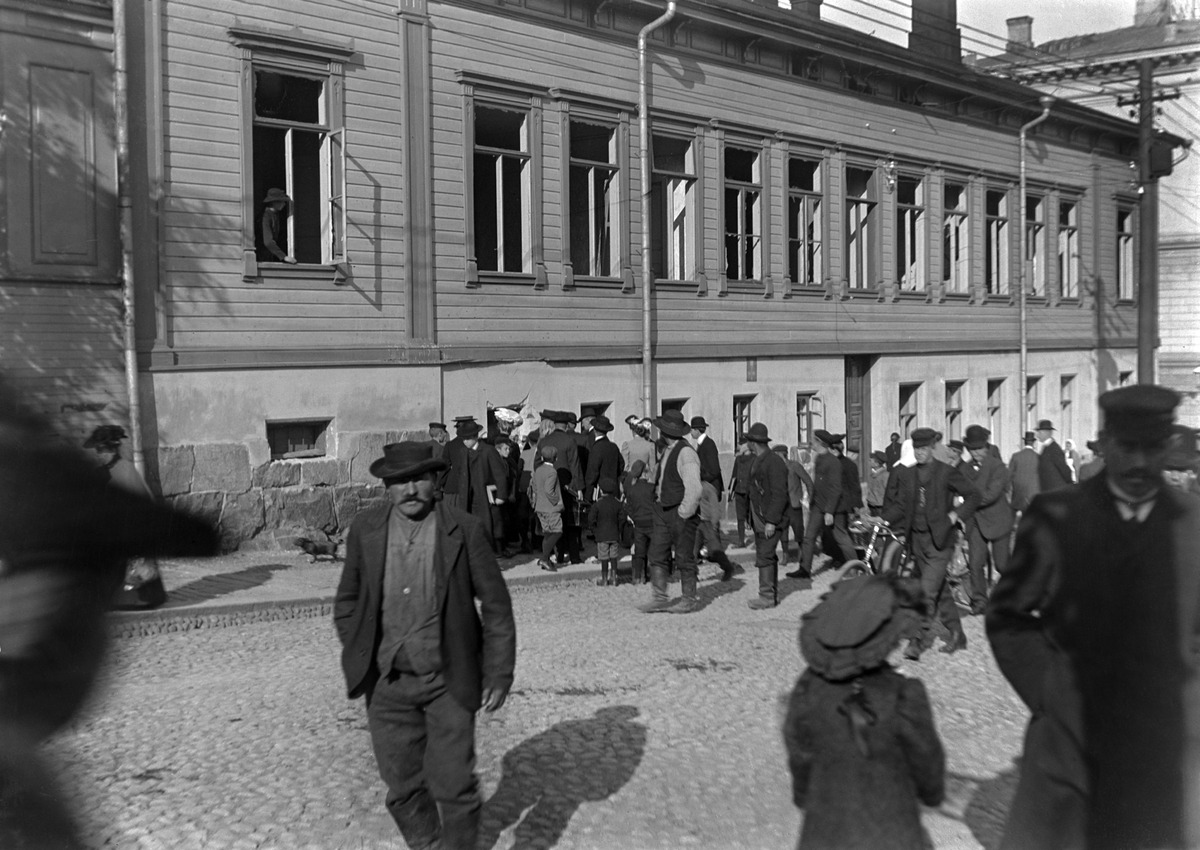
Pommiräjähdys poliisikamarintalolla Kasarminkadulla syyskuussa1906
sisällön kuvaus: Pommiräjähdys poliisikamarintalolla Kasarminkadulla syyskuussa1906. mustavalkoinen
Kuvaaja: Hausen, Reinhold, valokuvaaja
Ajankohta: kuvausaika 1906
Paikka: Suomi, Uusimaa, Helsinki, Ullanlinna Helsinki, Kasarmikatu 22. Punanotkonkatu 2
Aiheet: sortovuodet, attentaatit, pommit, isänmaallisuus, jalankulkijat, kadut, puurakennukset